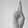
ASL letter: R